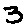
Label: 3